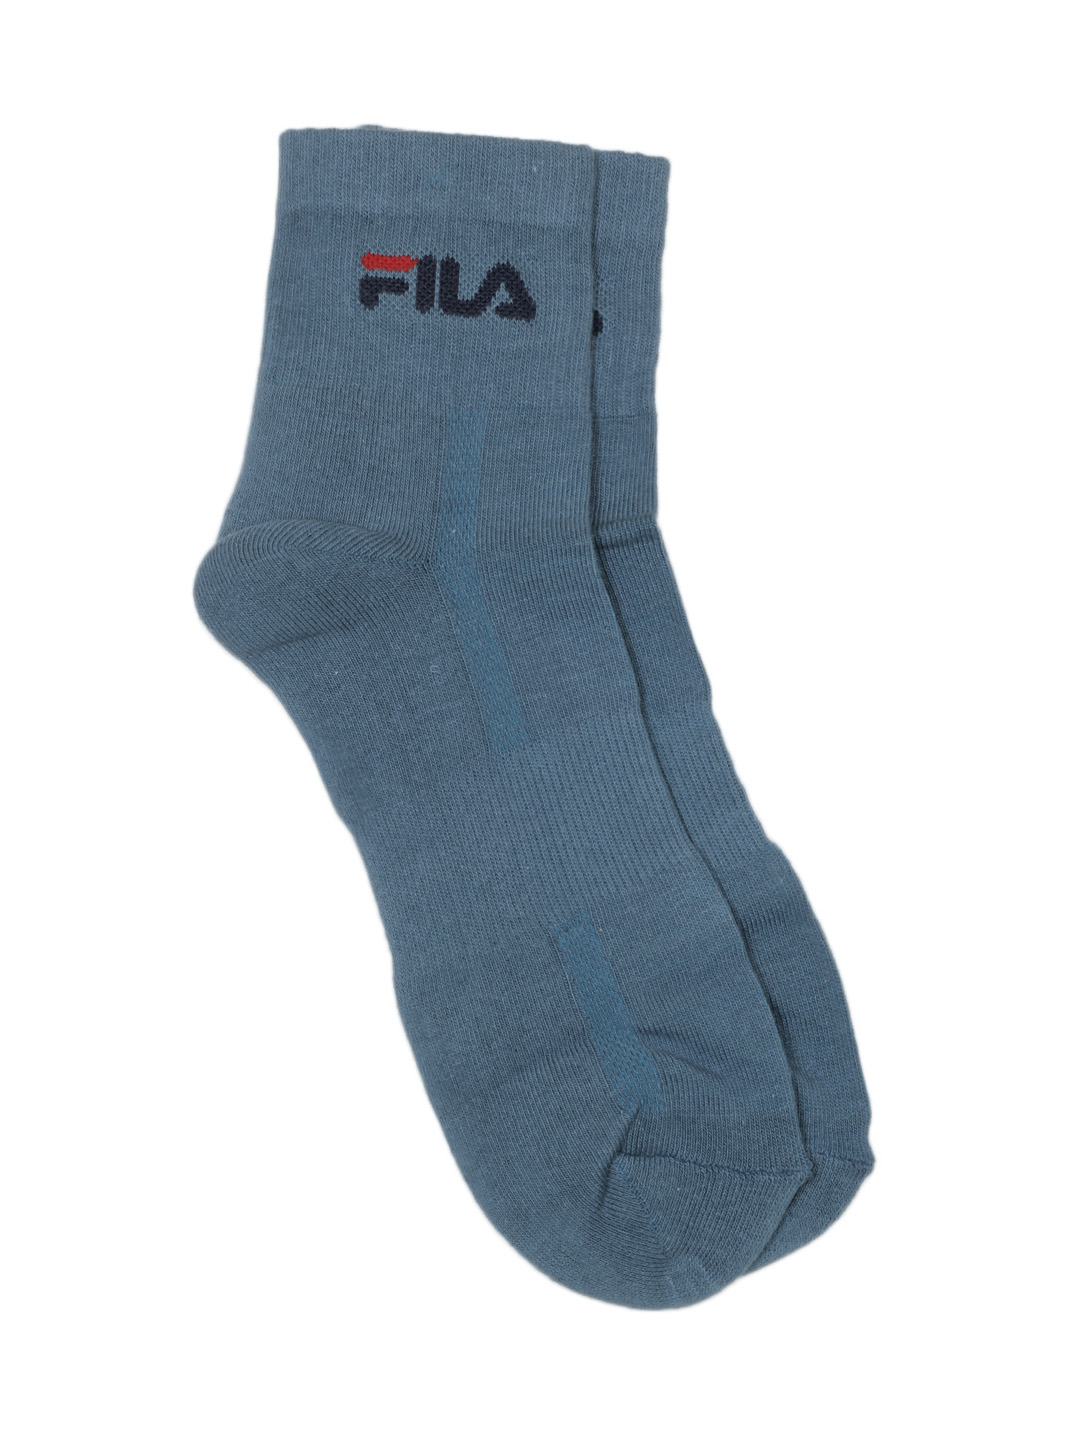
Fila Men Blue Soft Ankle Socks
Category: Accessories / Socks / Socks
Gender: Men
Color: Blue
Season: Fall 2012
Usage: Casual